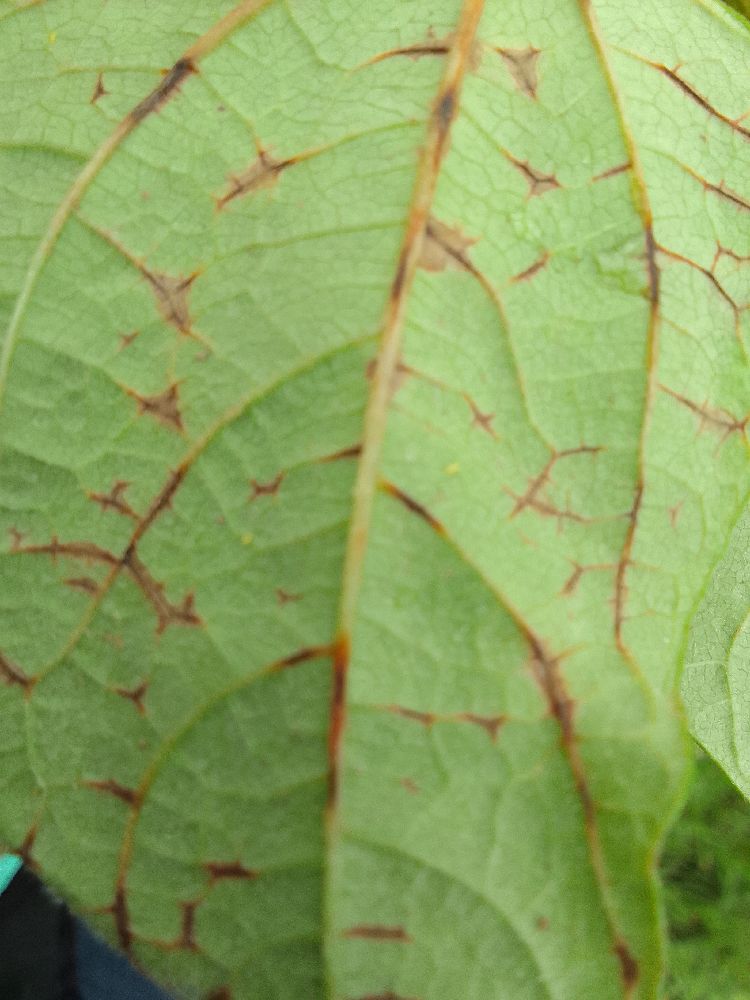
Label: anthracnose